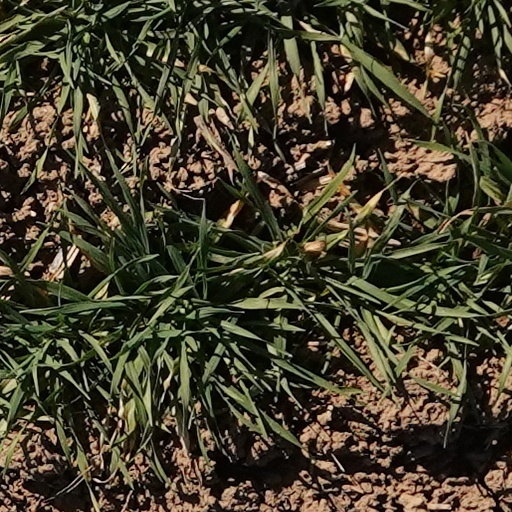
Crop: wheat